Kingston Maurward College

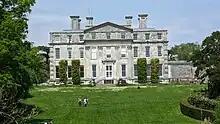
Kingston Maurward College

Kingston Maurward College is a college for land-based studies situated two miles east of Dorchester, Dorset, England. The college is a member of the Landex group , an association of institutions that provide courses in agriculture and horticulture.